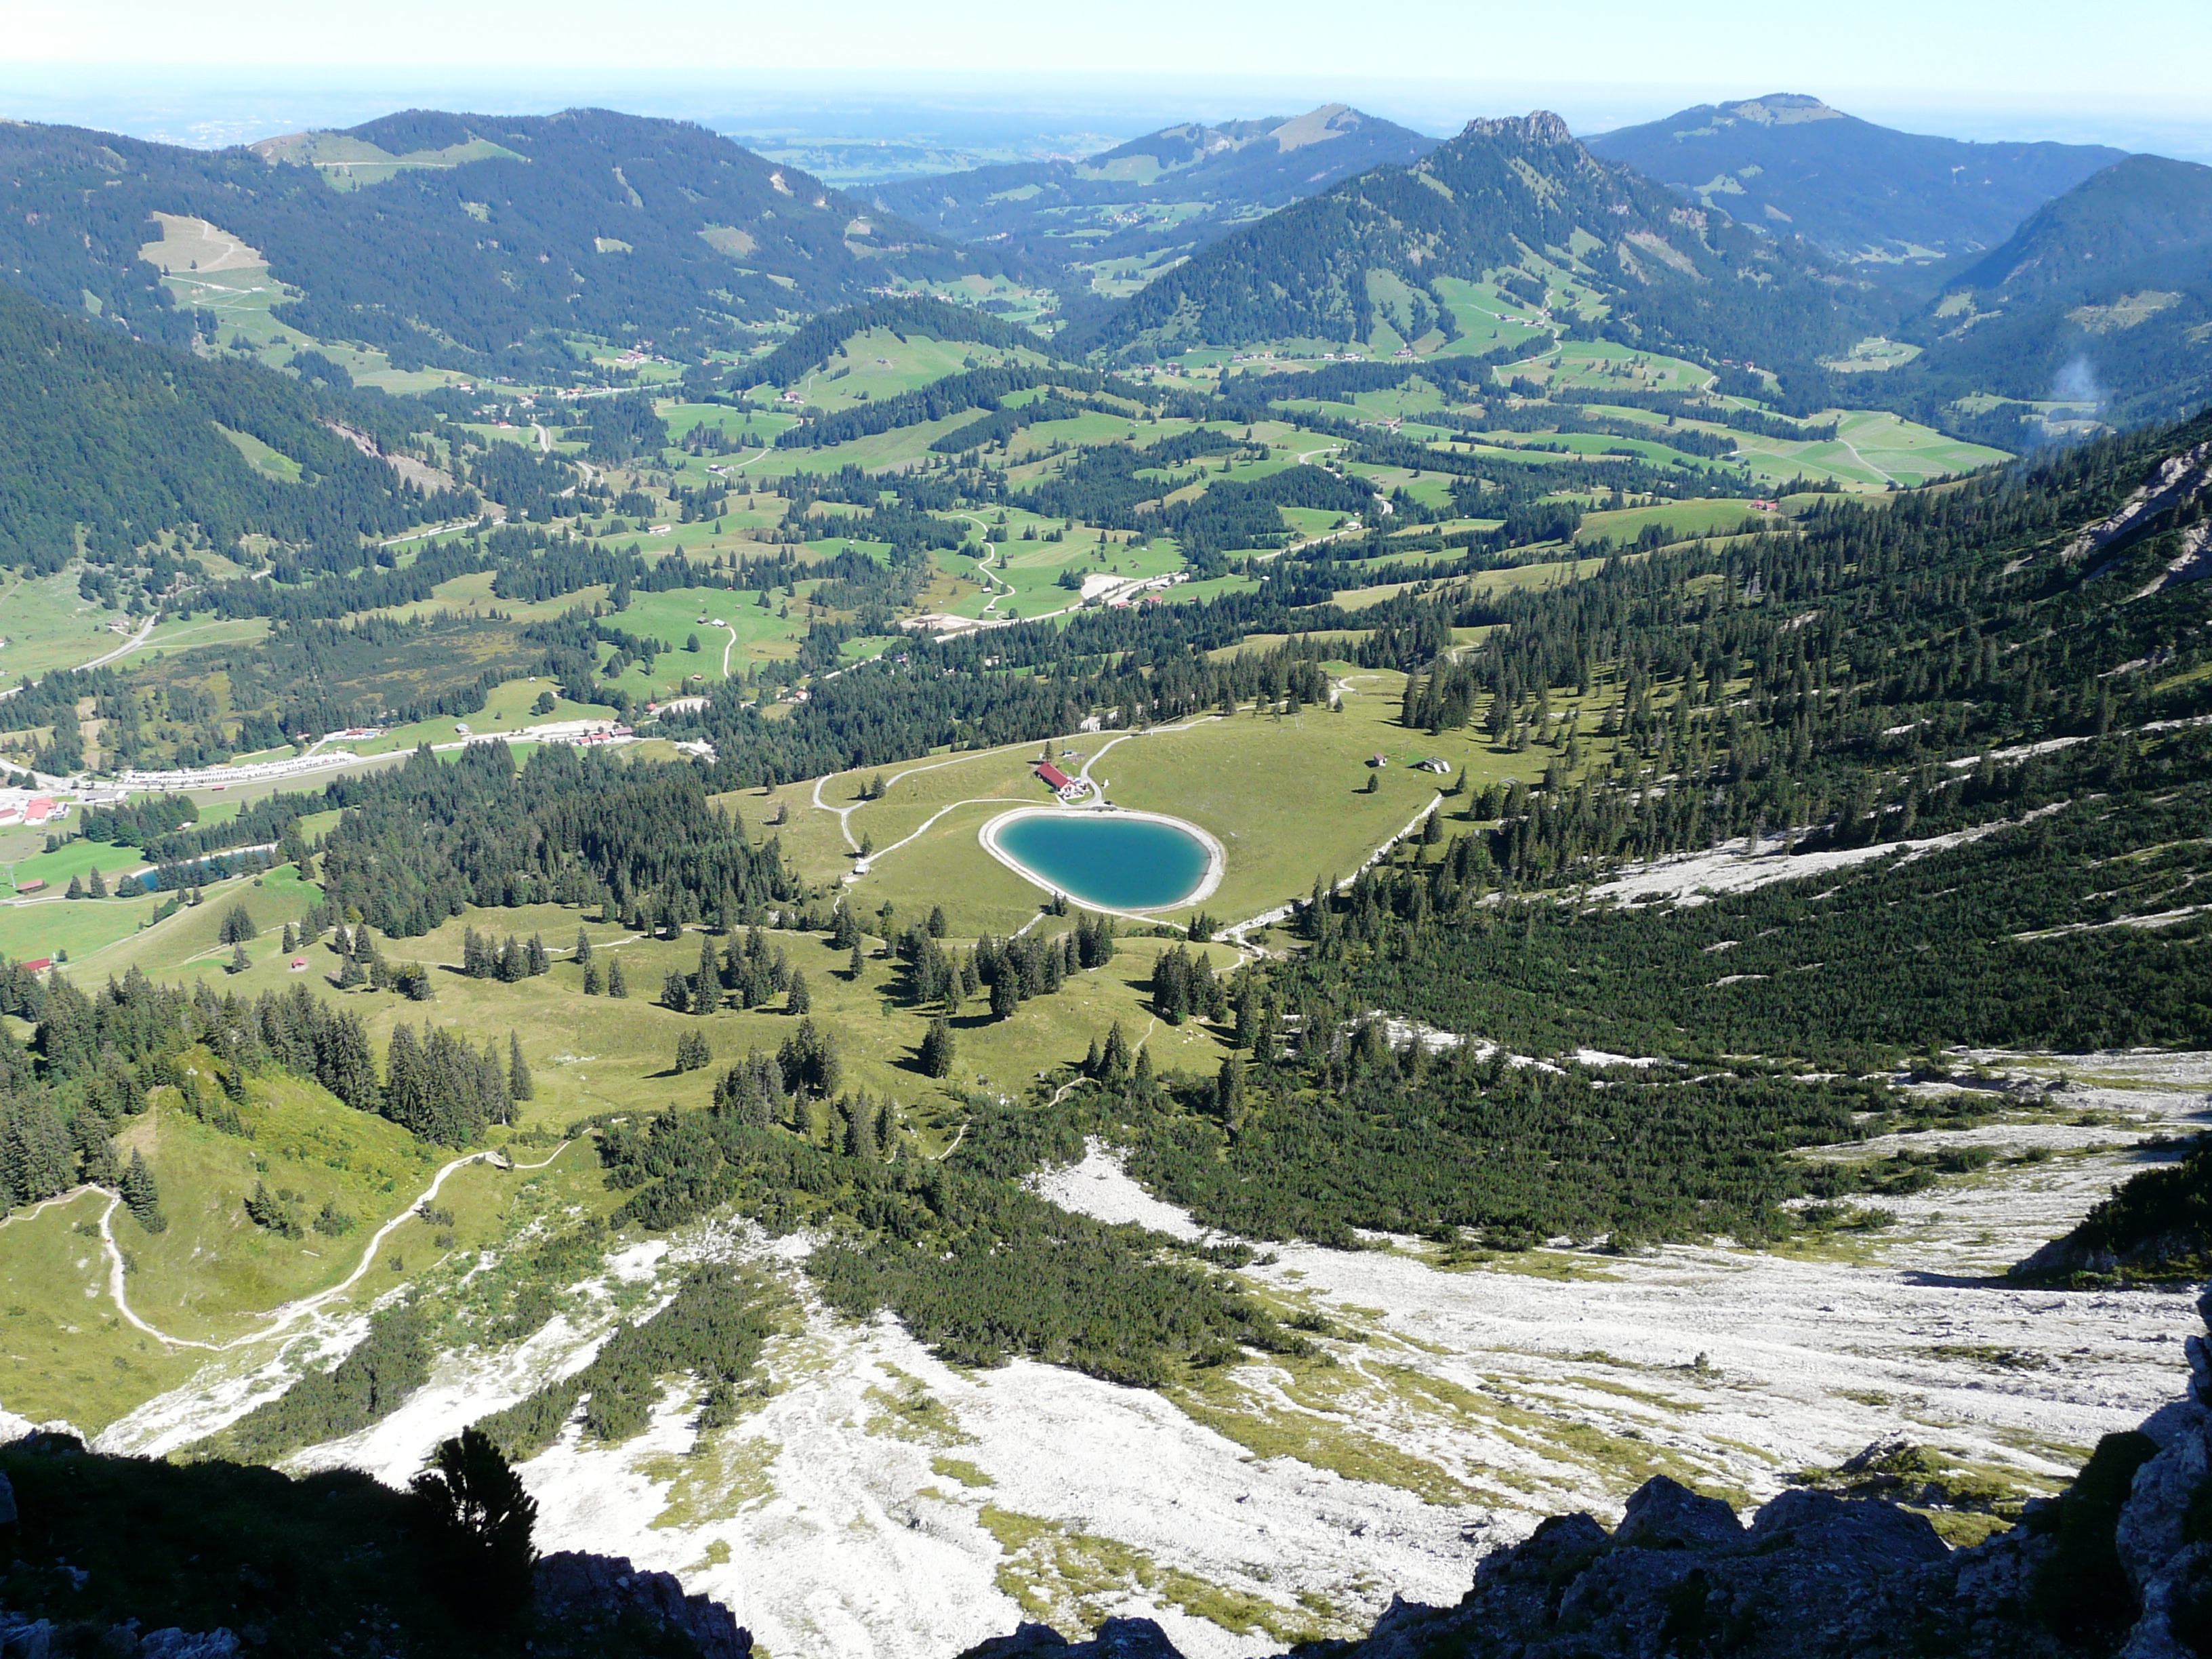
landscape, walking, mountain, hill, adventure, valley, mountain range, ridge, paragliding, mountains, alps, vision, outlook, plateau, distant view, aerial photography, mountain pass, oberjoch, geographical feature, mountainous landforms, allgau, iseler, wiedhagalpe